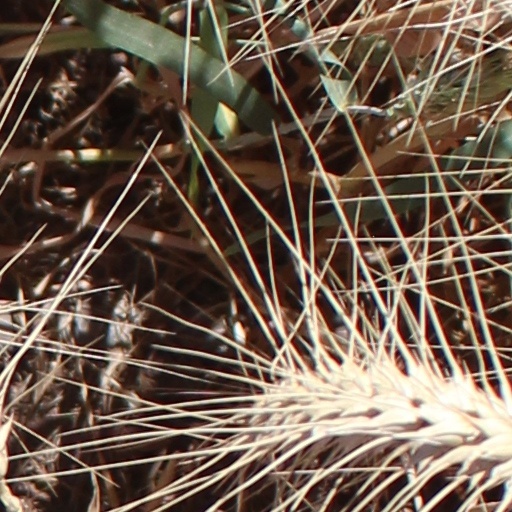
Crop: wheat